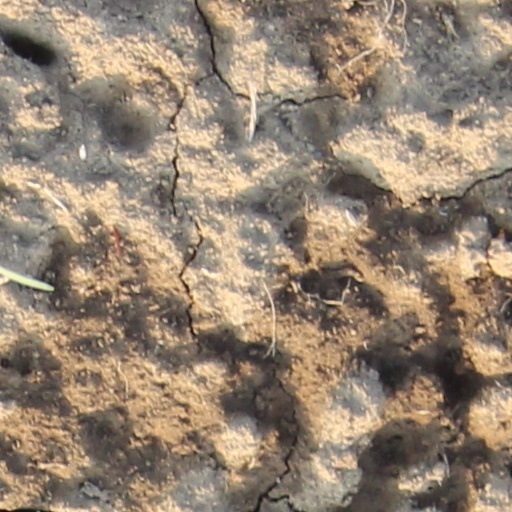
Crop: wheat